Ladoke Akintola University of Technology

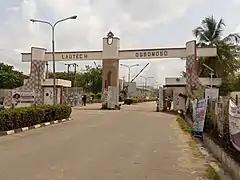
LAUTECH Entrance

Following the separation of Osun State from Oyo State, the university's name was changed to Ladoke Akintola University of Technology.